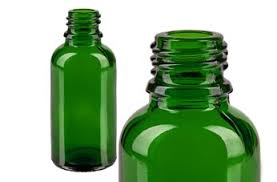
Waste category: glass